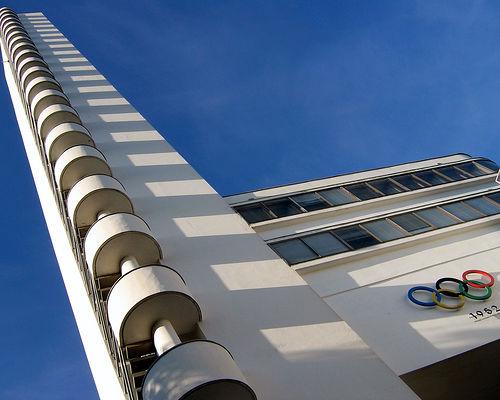
Weather: sun or clear